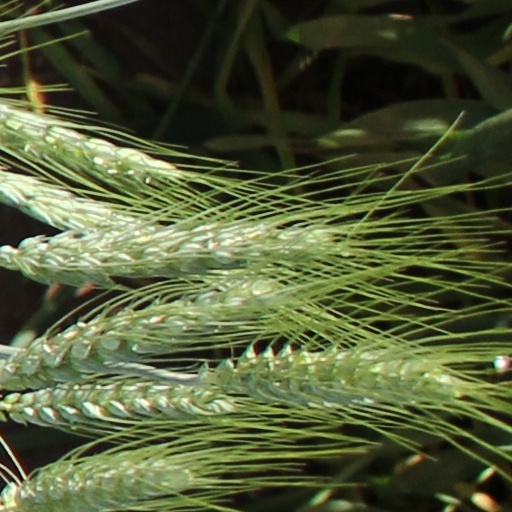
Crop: wheat